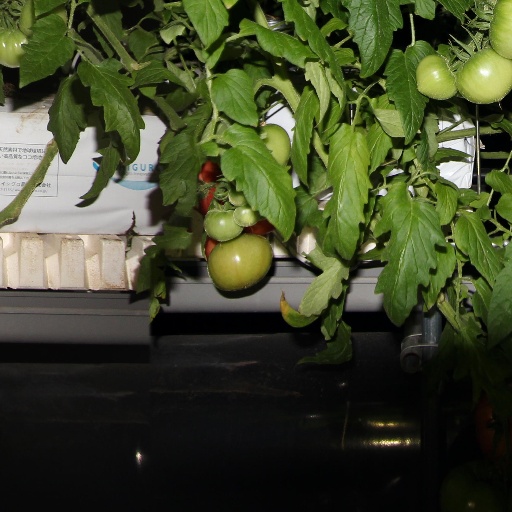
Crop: tomato